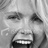
Emotion: surprise